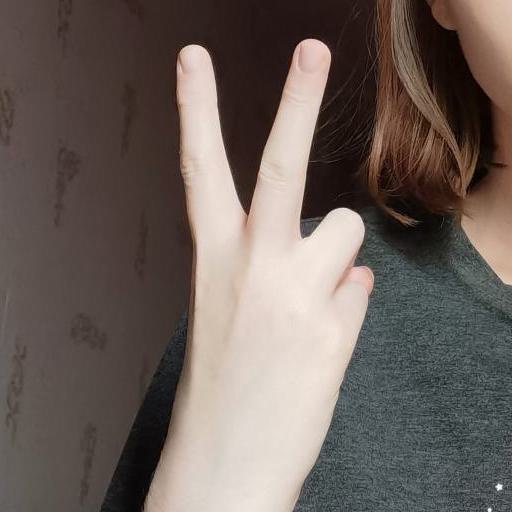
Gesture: peace_inverted